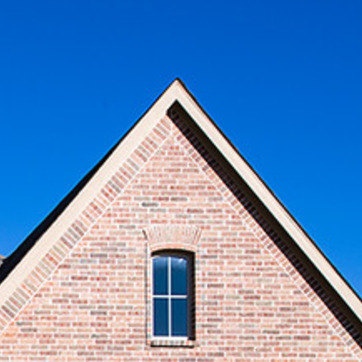
Material: brick